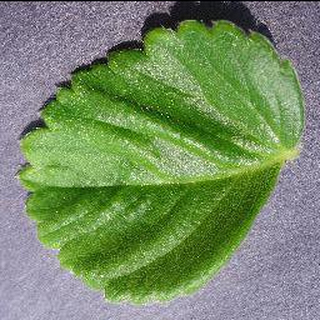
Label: healthy_strawberry